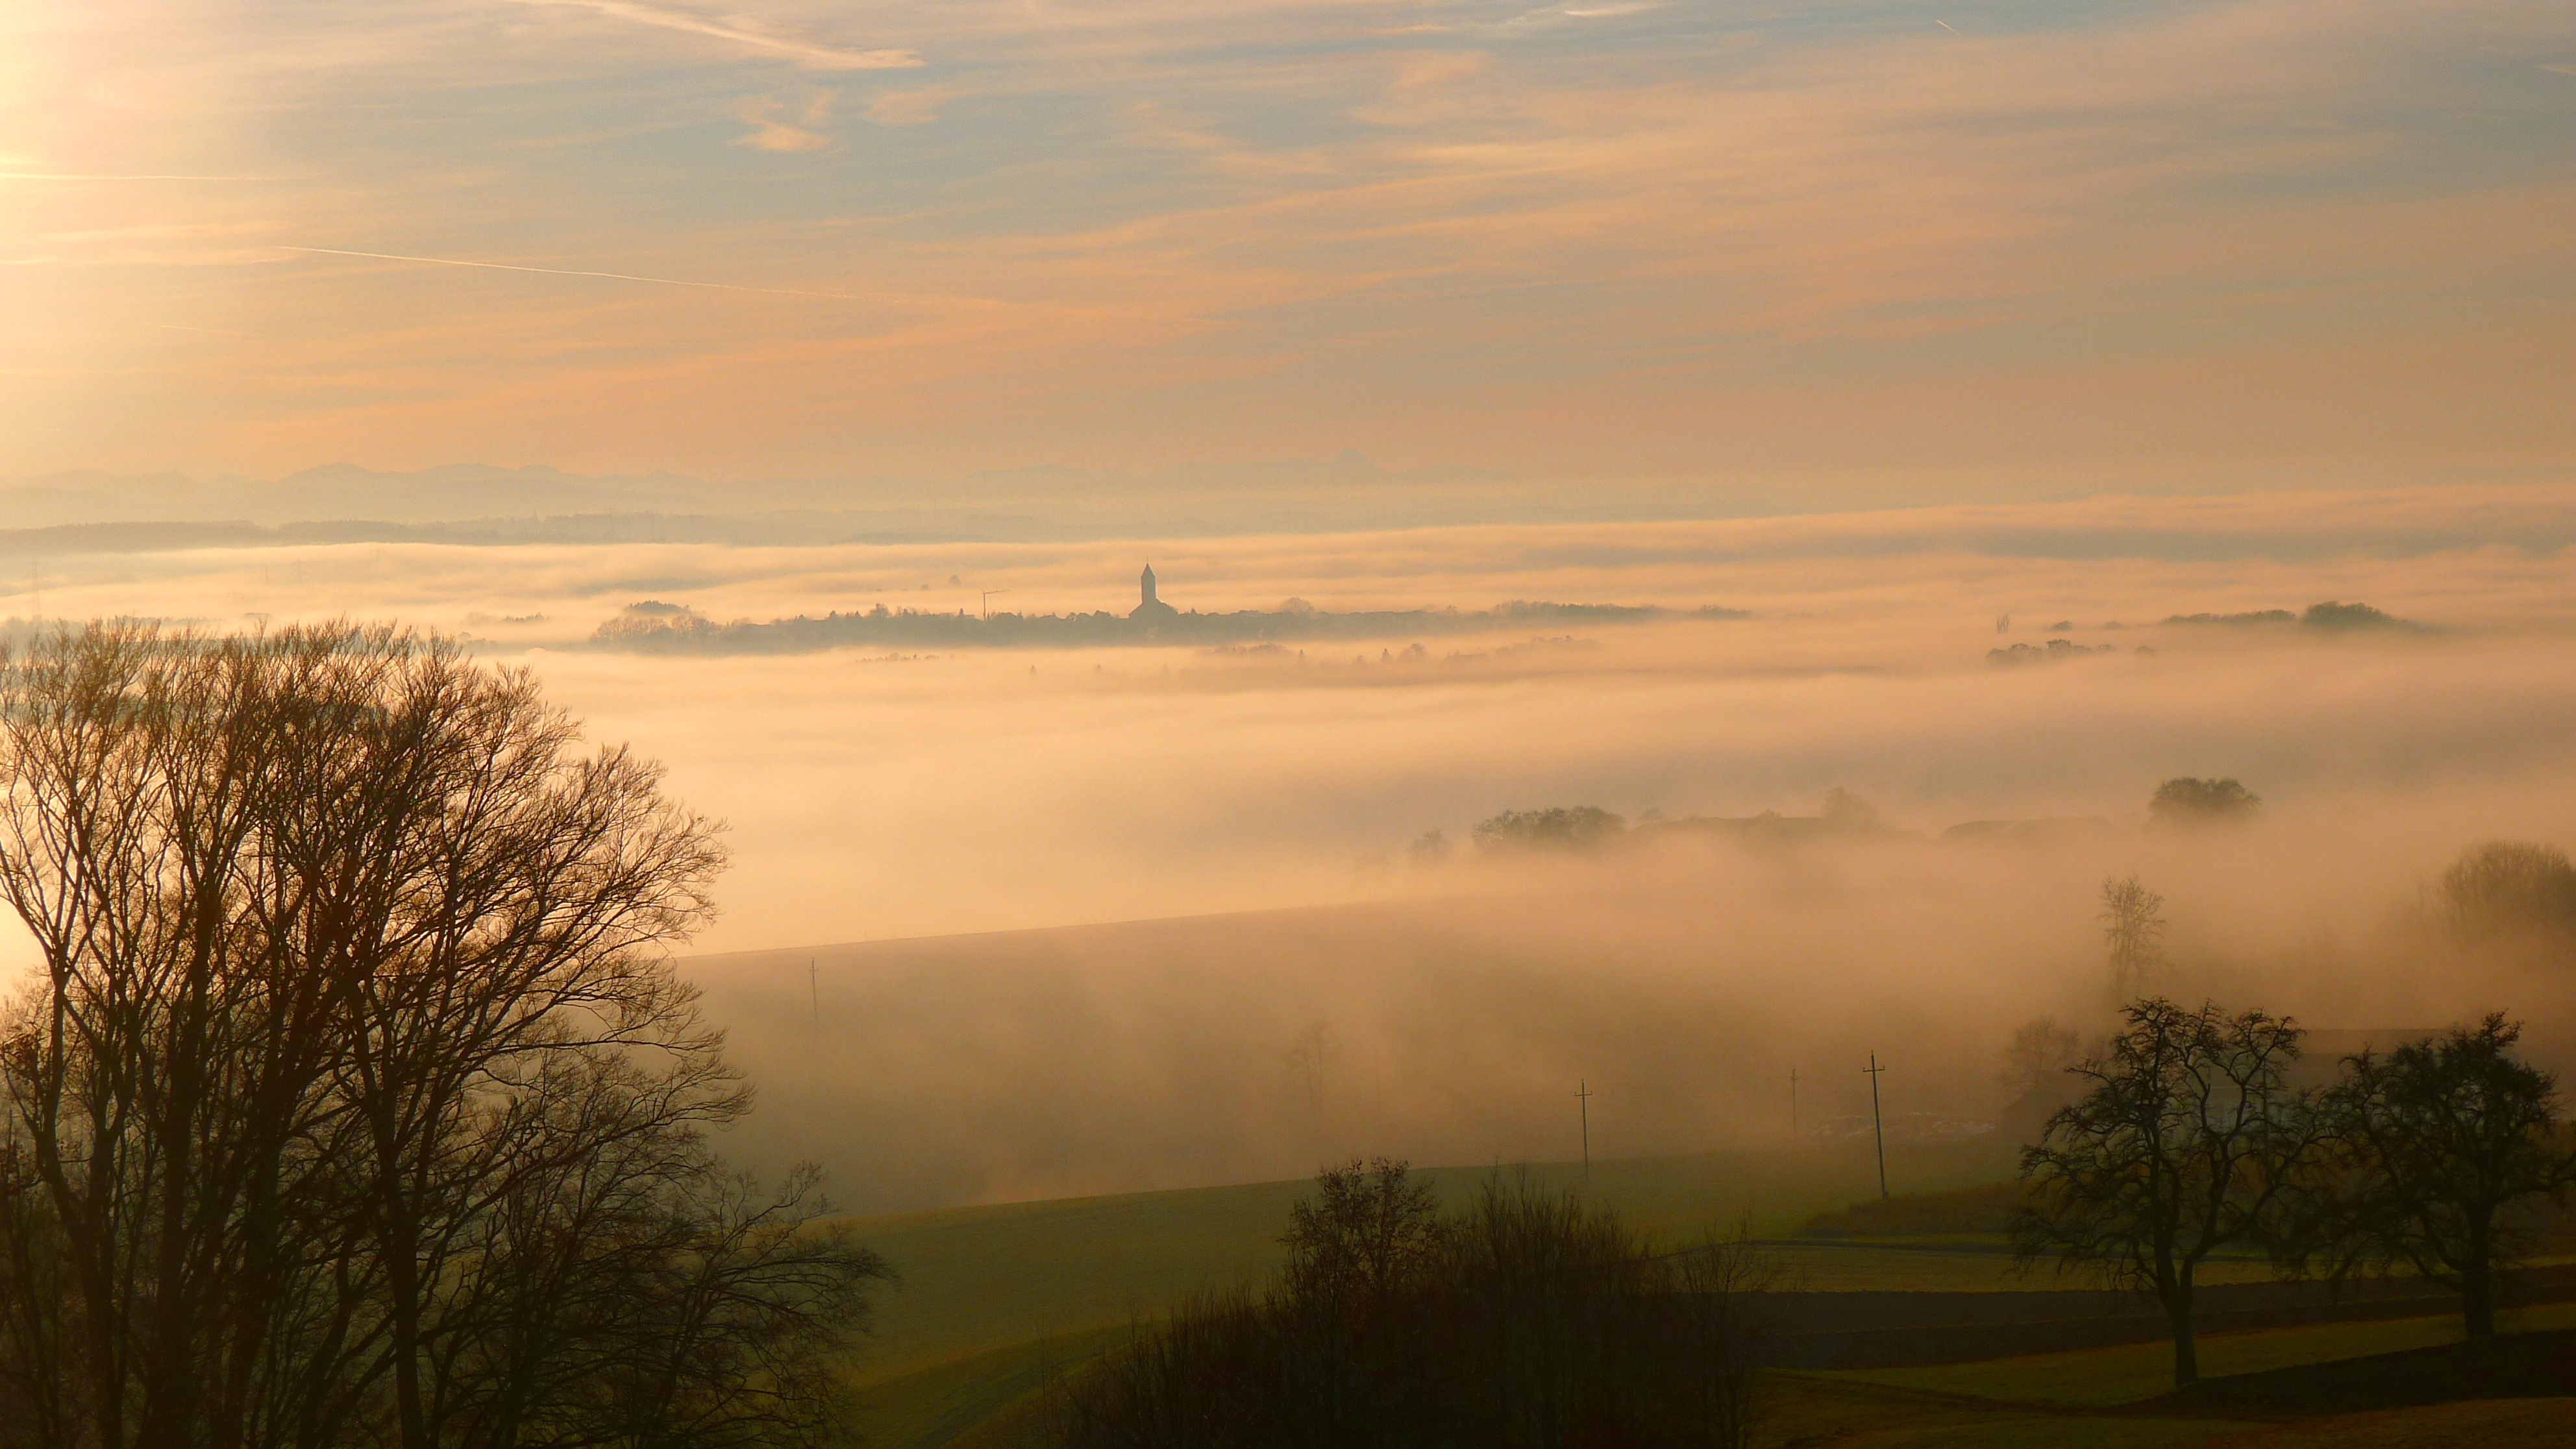
landscape, tree, nature, horizon, cloud, sky, sun, fog, sunrise, sunset, mist, field, prairie, sunlight, morning, hill, dawn, atmosphere, dusk, evening, autumn, weather, haze, plain, autumn mood, rural area, atmospheric phenomenon